Shimon Peres Negev Nuclear Research Center

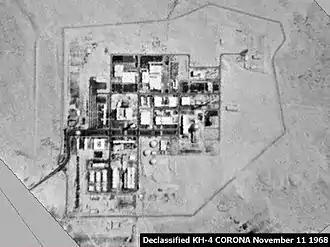
The Shimon Peres Negev Nuclear Research Center as viewed from a Corona satellite in the late 1960s

The Shimon Peres Negev Nuclear Research Center (formerly the "Negev Nuclear Research Center", sometimes unofficially referred to as the "Dimona reactor") is an Israeli nuclear installation located in the Negev desert, about thirteen kilometers (eight miles) south-east of the city of Dimona.